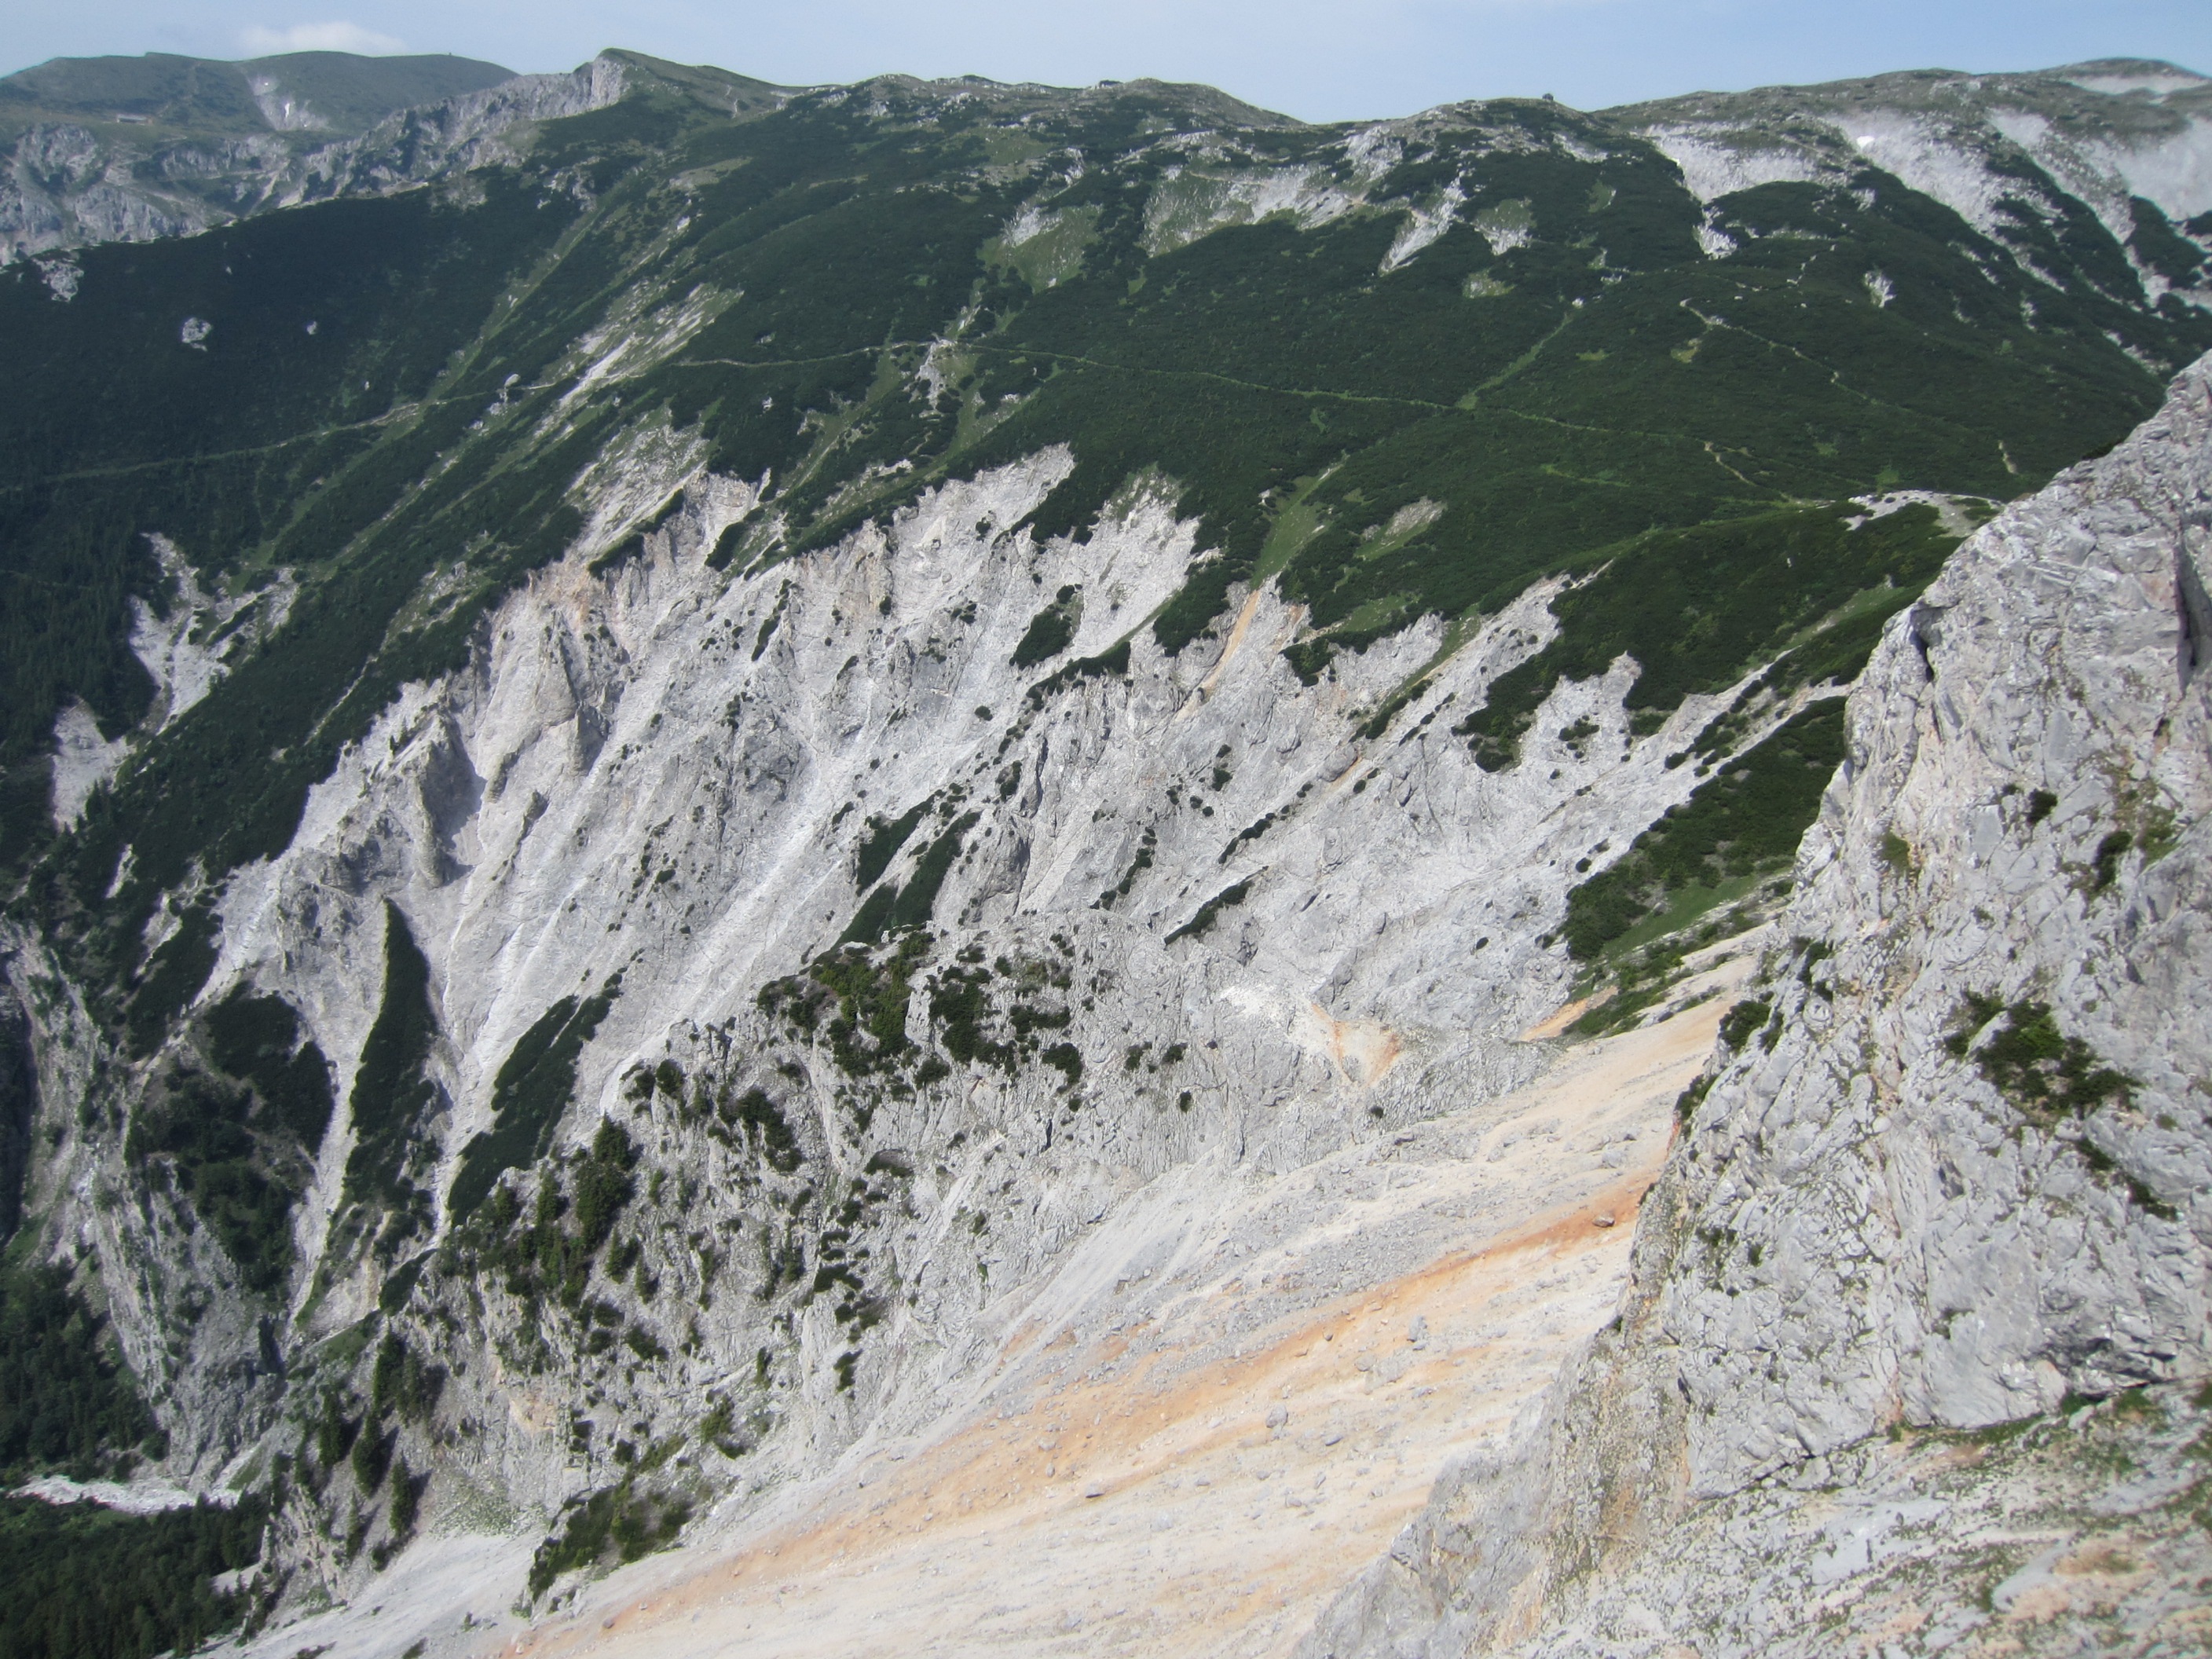
landscape, nature, rock, walking, mountain, trail, adventure, valley, mountain range, cliff, glacier, natural, terrain, ridge, summit, geology, alps, badlands, plateau, fell, cirque, wadi, moraine, landform, mountain pass, geographical feature, mountainous landforms, glacial landform, geological phenomenon